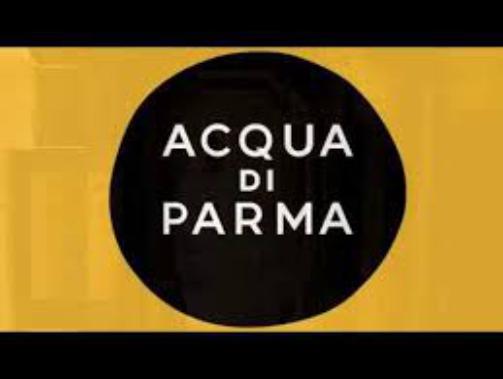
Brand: ACQUA DI PARMA
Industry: Necessities